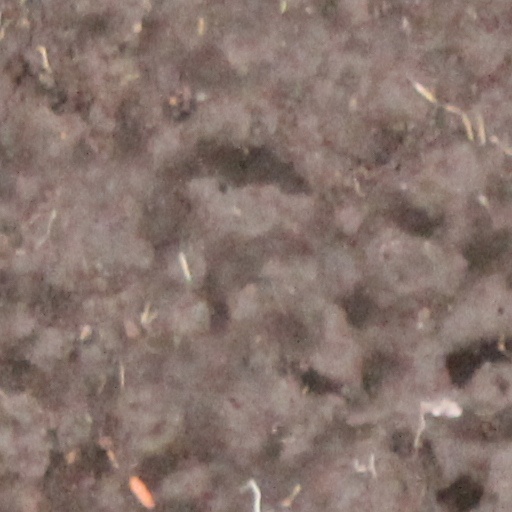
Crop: wheat